Captain Underpants and the Perilous Plot of Professor Poopypants

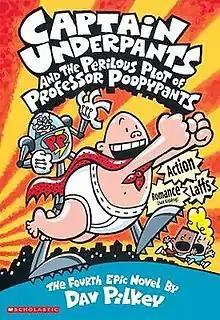

Captain Underpants and the Perilous Plot of Professor Poopypants is the fourth book in the "Captain Underpants" series written by Dav Pilkey. The book is about a mad scientist named Professor Pippy P. Poopypants becoming a new science teacher at Jerome Horwitz Elementary. However, all the students laugh at his name.